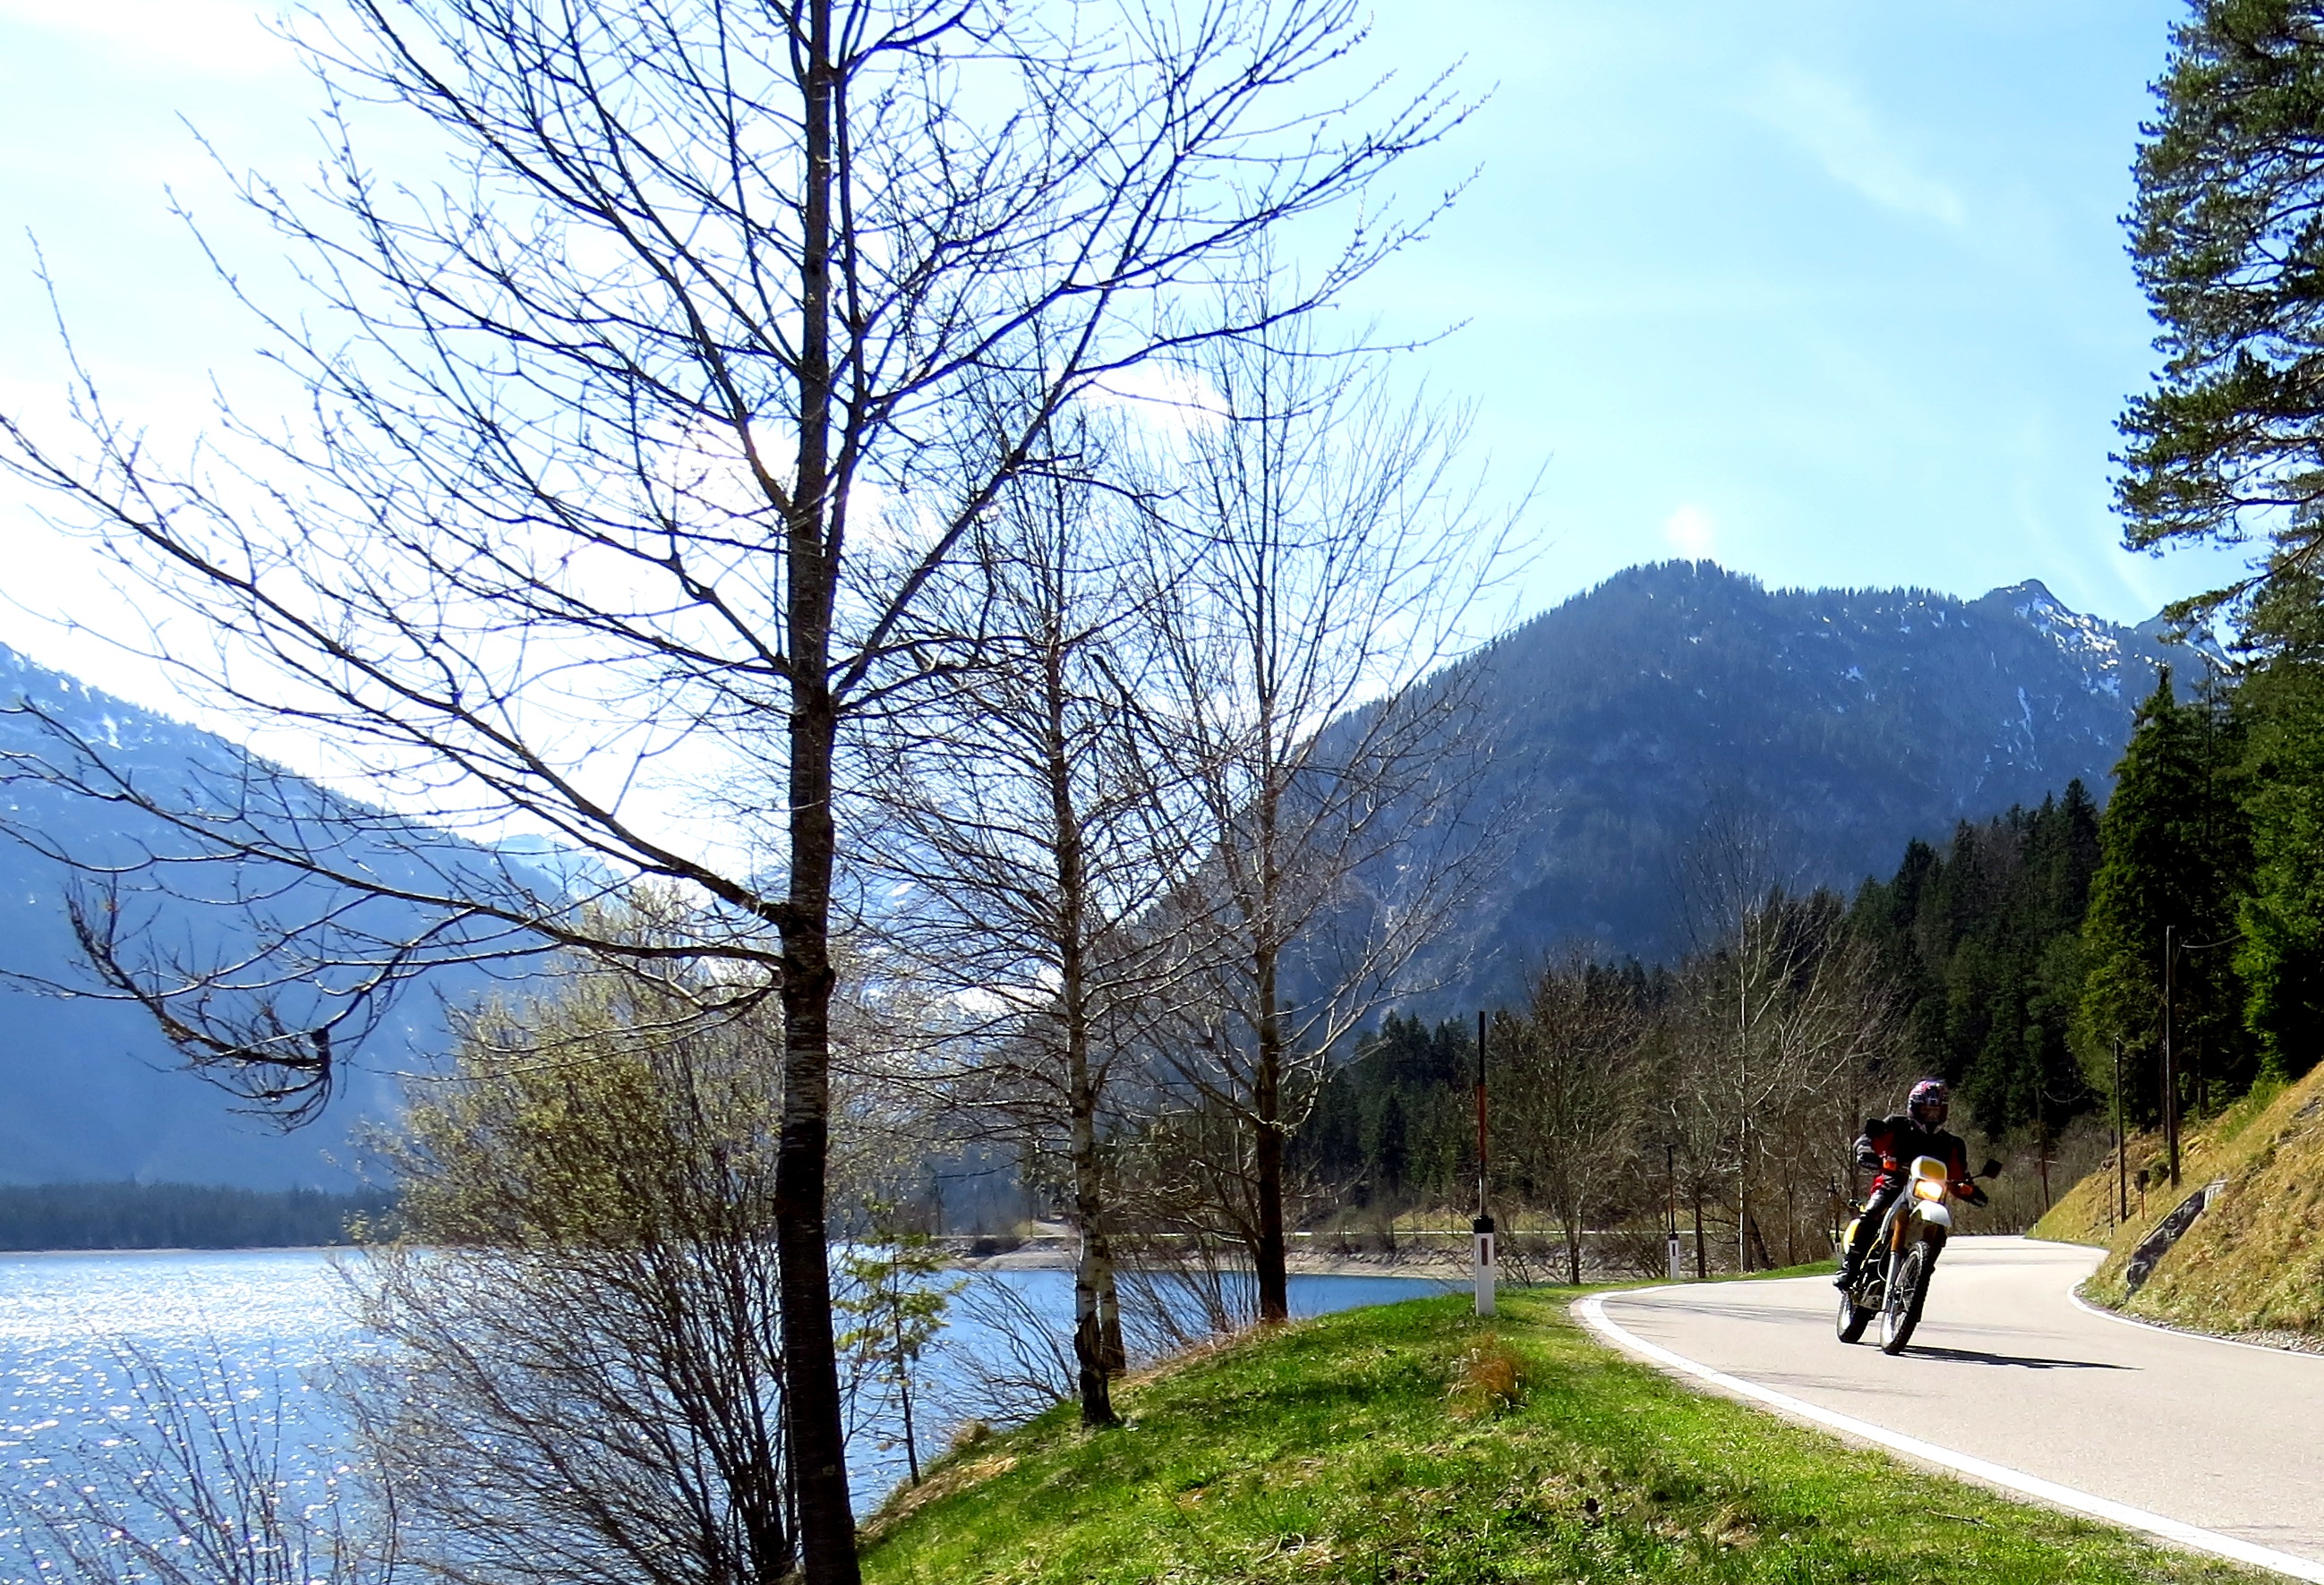
tree, nature, wilderness, mountain, snow, winter, plant, road, lake, bike, mountain range, motorcycle, alpine, season, mountains, alps, motorcycling, atmospheric phenomenon, woody plant, mountainous landforms